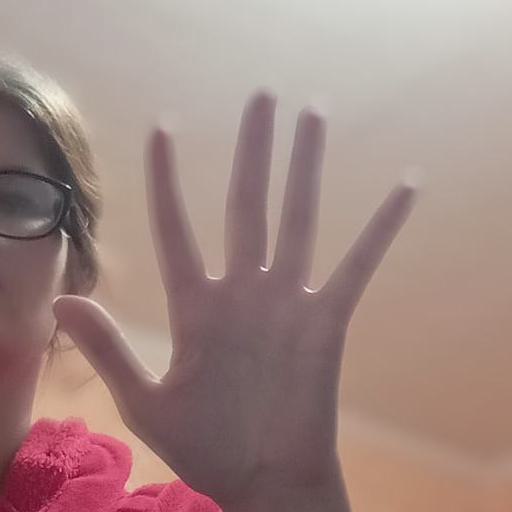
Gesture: palm